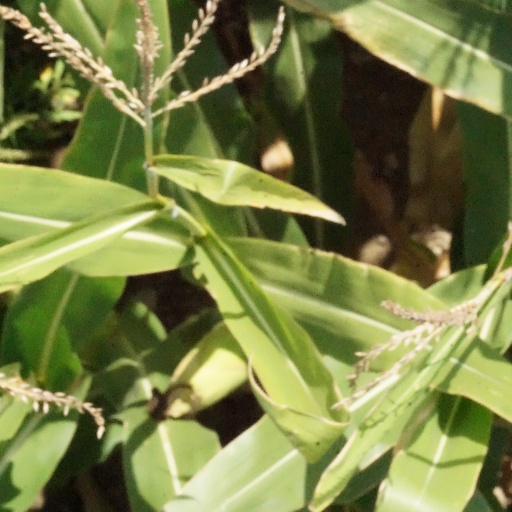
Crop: maize; corn